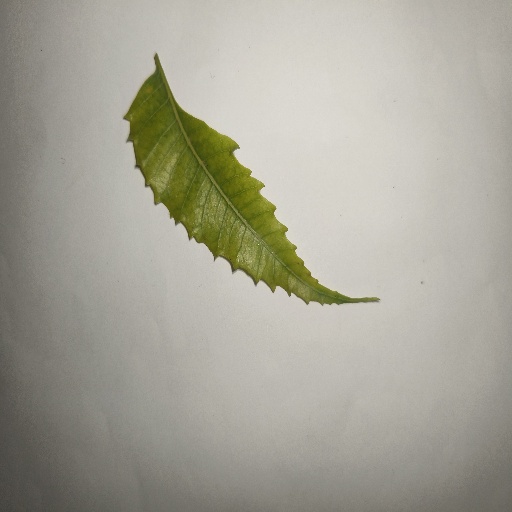
Species: Neem
Leaf condition: Yellow Leaf